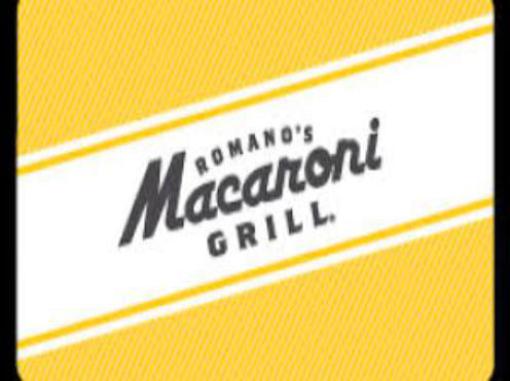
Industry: Food